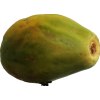
Label: papaya